South Amboy station

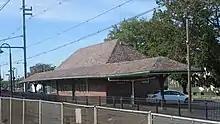
The former Central Railroad of New Jersey station depot in South Amboy

This station has two tracks and a high-level island platform, and is fully ADA-accessible. The station had a third track, but it was removed during the station renovation project.